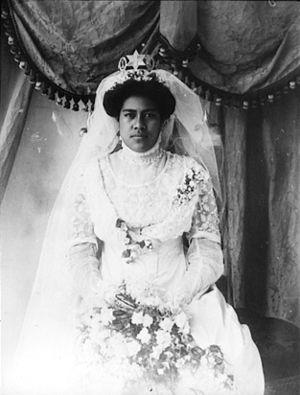
Chusseau-Flaviens, Ch. French (active 1890s-1910s) TITLE ON OBJECT: Tonga Reine Takito [Takipo] ca. 1900-1919 negative, gelatin on glass 15 x 11 cm. Gift of Kodak Pathe 75:0111:2376